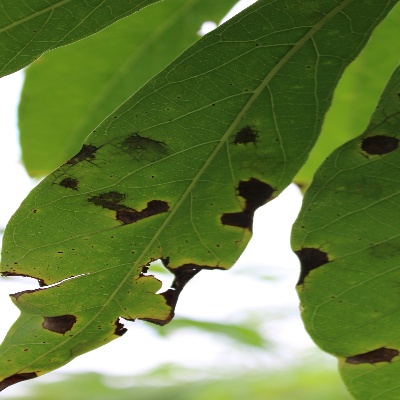
Crop: Cassava
Condition: brown spot